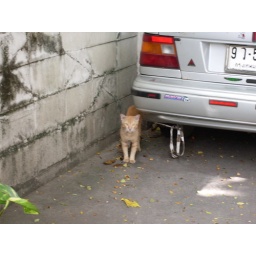
a cute cat in the street